Northern Central Railway of York

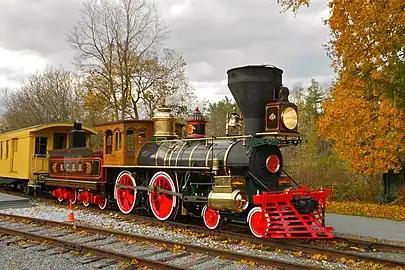
17 "York"

The Northern Central train typically consists of three passenger coaches, one of which is converted to an open air car through the summer and fall. During each excursion, interpreters in period wardrobe offer historical commentary for passengers. Their narration provides insight into the importance of the railroad and its neighboring communities during the Civil War years and thereafter.